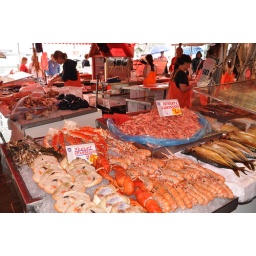
fish market in Bergen